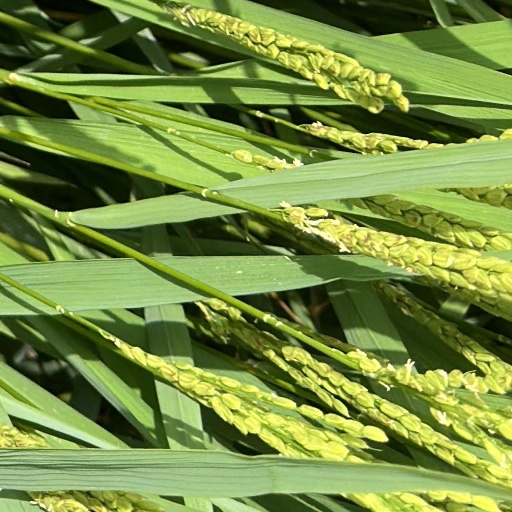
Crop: rice